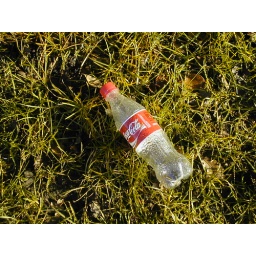
empty Coke bottle lying by the road